Highland Park, Illinois

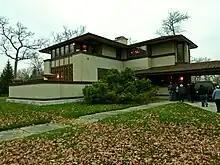
The Willits House

Highland Park has several attractions including a downtown shopping district and the Ravinia Festival. Ravinia Festival is an open-air pavilion seating 3,200, which hosts classical, pop, jazz and Latin concerts in the summers. It has been the summer home of the Chicago Symphony Orchestra since 1936. Concert-goers can purchase seats in the covered pavilion or tickets to sit on the lawn. Many visitors arrive early and picnic on the lawn before and during concerts. The festival is located in Ravinia District, originally an artists' colony, which still retains much of its early character and architecture.